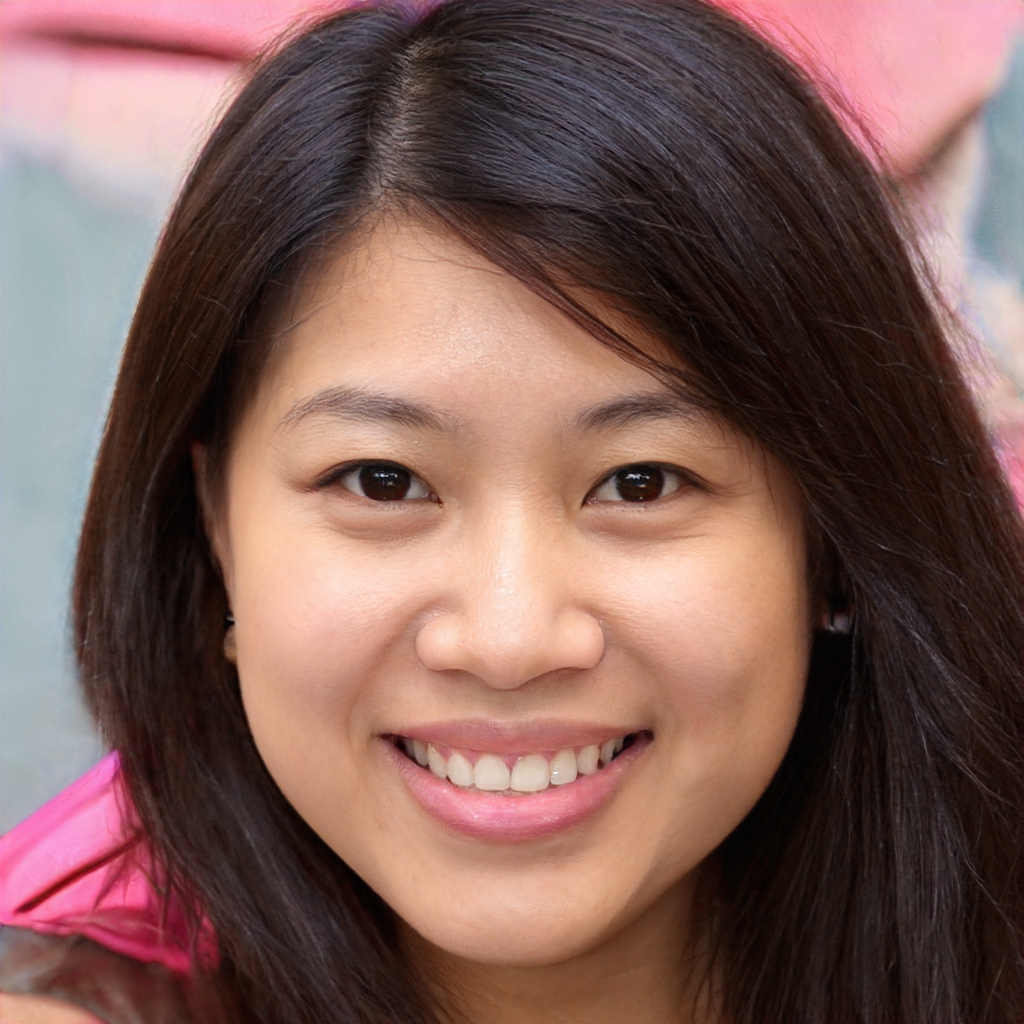
Portrait style: Real Portrait